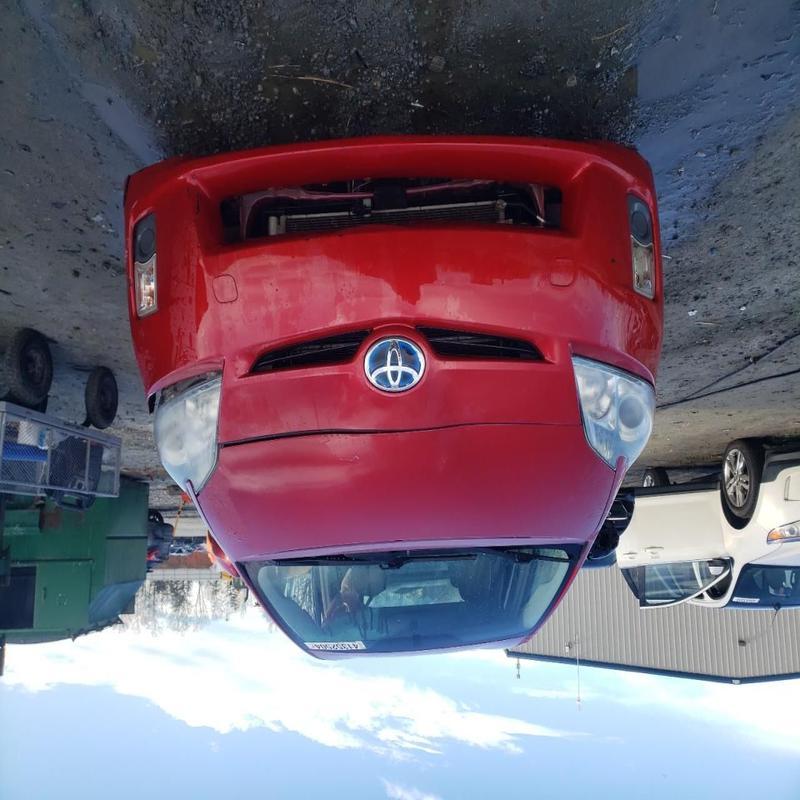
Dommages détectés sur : pare-choc avant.
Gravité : mineur